Eugênio Bucci

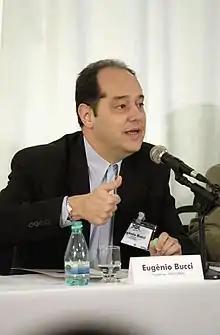
Eugênio Bucci, when he was president of Radiobras.

Eugênio Bucci (Orlândia) is a Brazilian journalist, known for his works at many Brazilian publications and also for his time as president of Radiobras (now working under the name Agência Brasil).